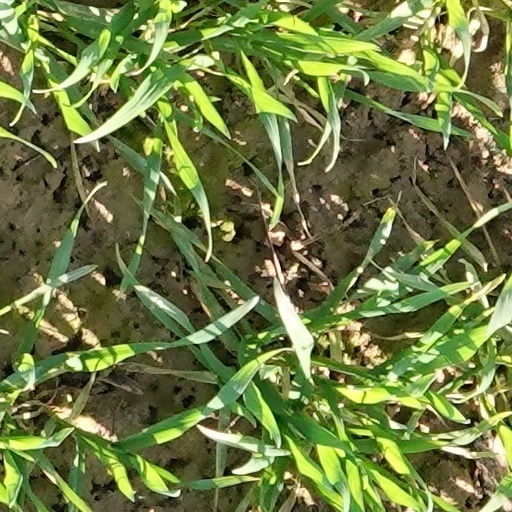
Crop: wheat